Carnalea

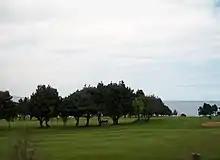
Carnalea Golf Club

Carnalea Golf Club, an 18-hole course, is situated on the coast with views of Belfast Lough and adjacent to the North Down coastal path. The clubhouse at Carnalea began renovation in March 2007. As well as the golf course itself, Carnalea Golf Club also has a bar, restaurant, separate function room, and a snooker room.